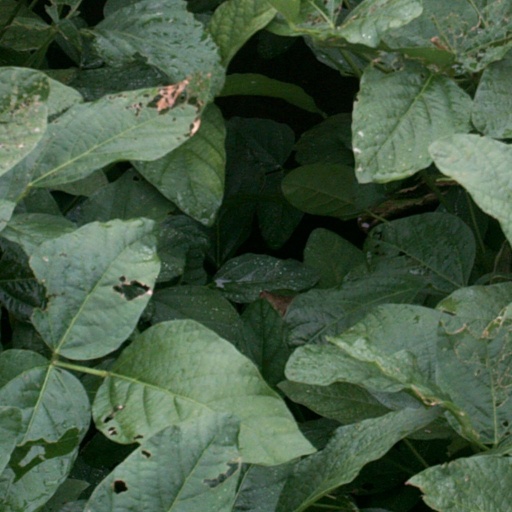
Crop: soybean